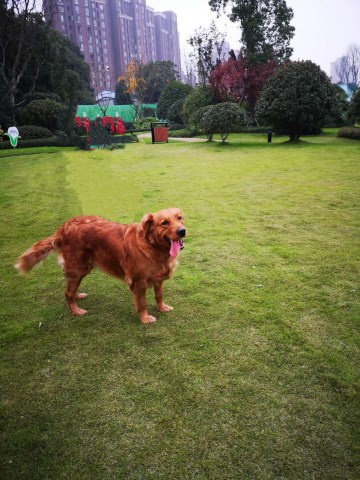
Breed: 5355-n000126-golden_retriever